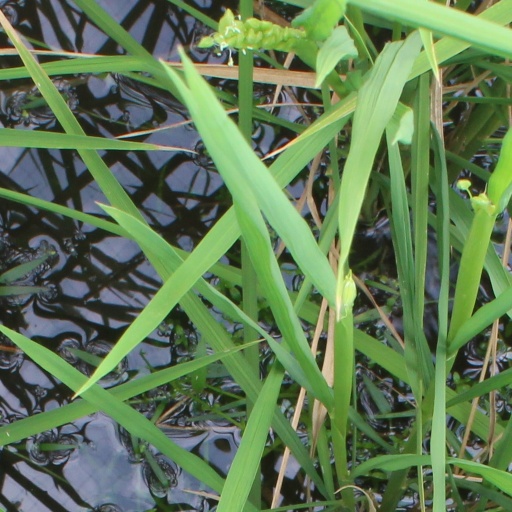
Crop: rice